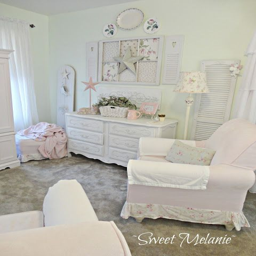
a new bed for guests